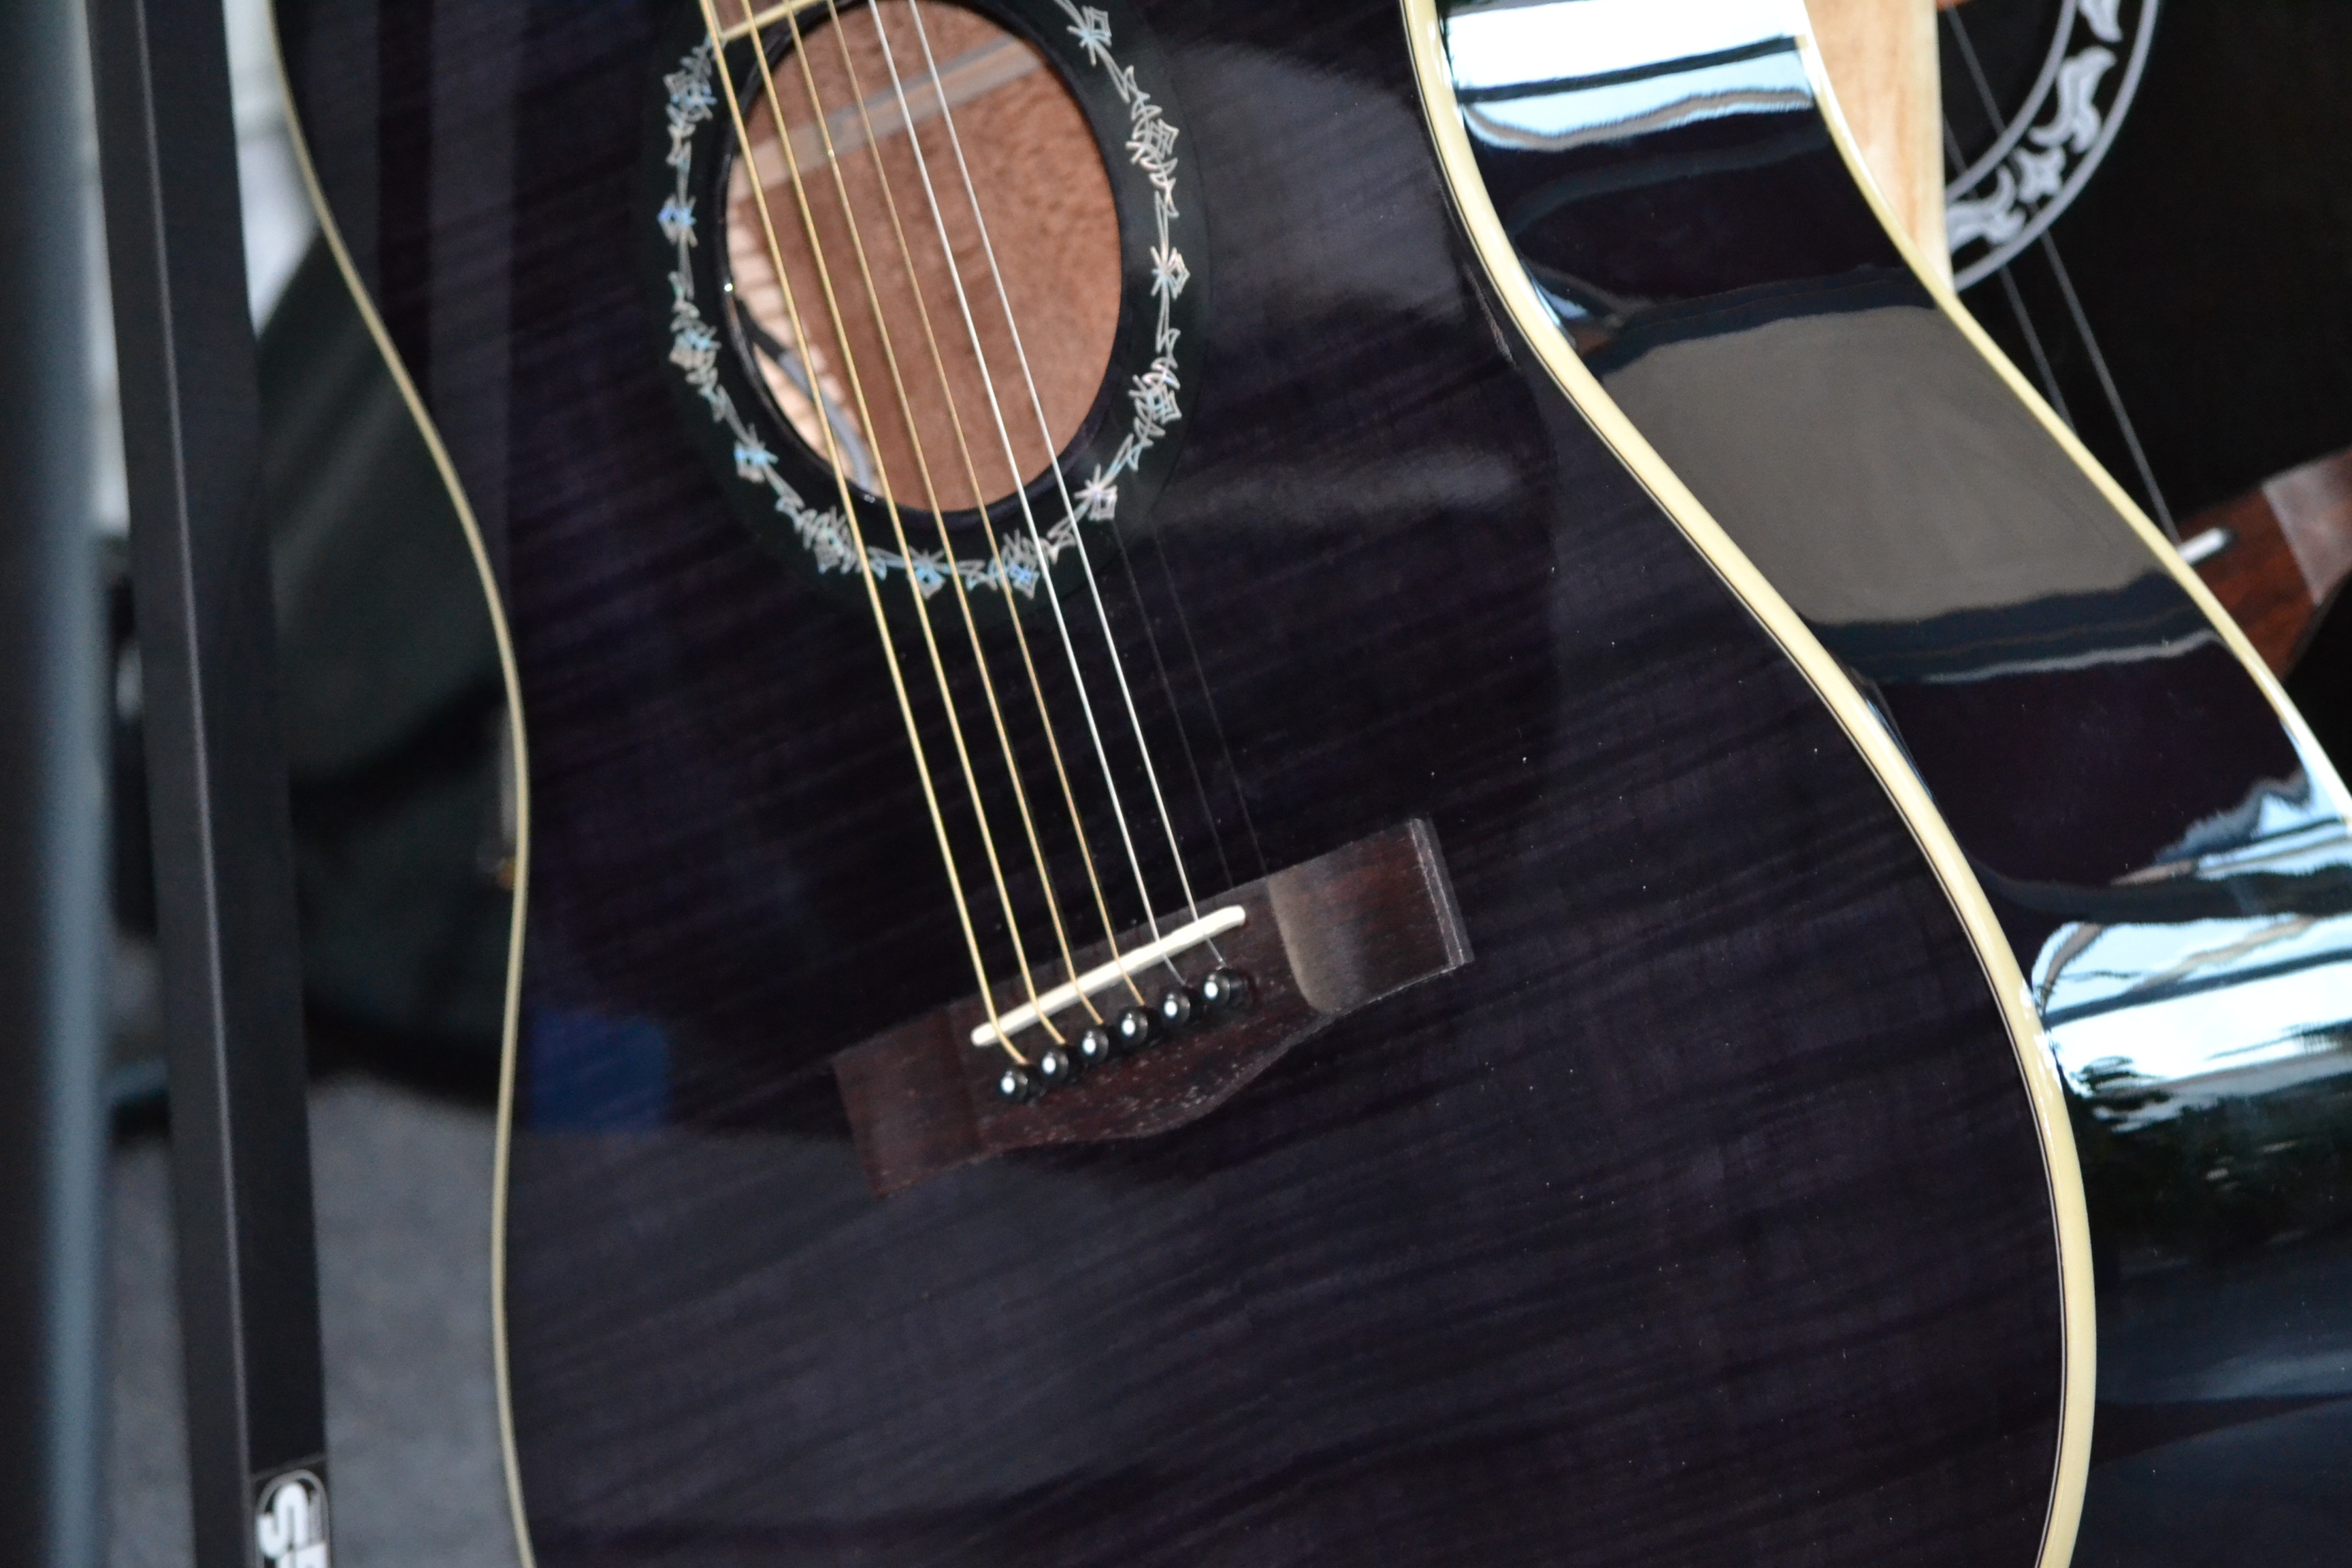
music, guitar, acoustic guitar, web, instrument, black, drum, musical instrument, stringed instrument, strings, banjo, wooden guitar, guitar strings, string instrument, plucked string instruments